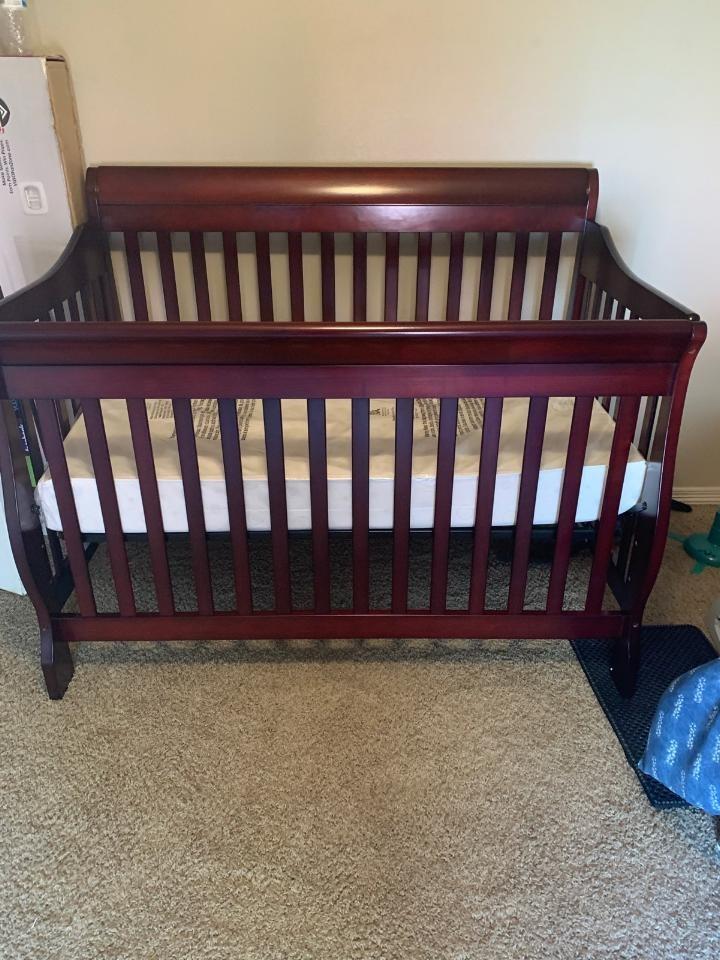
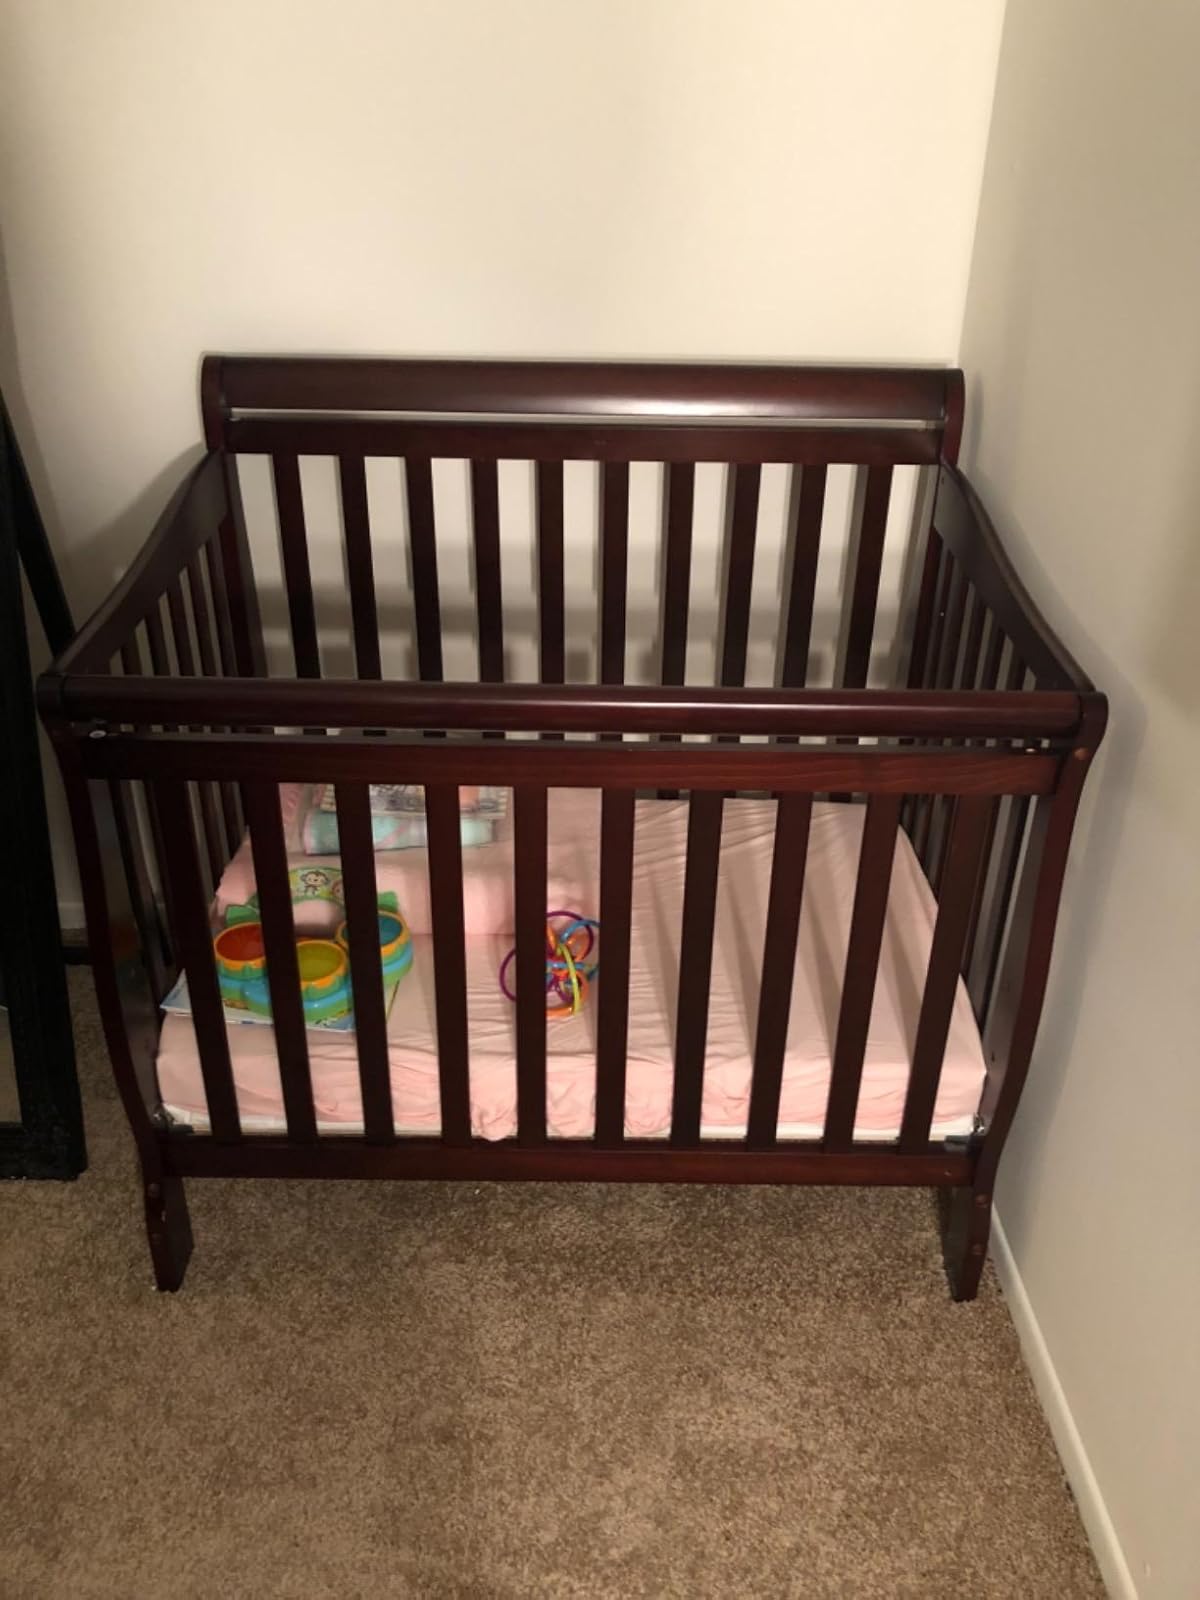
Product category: products_crib
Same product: yes